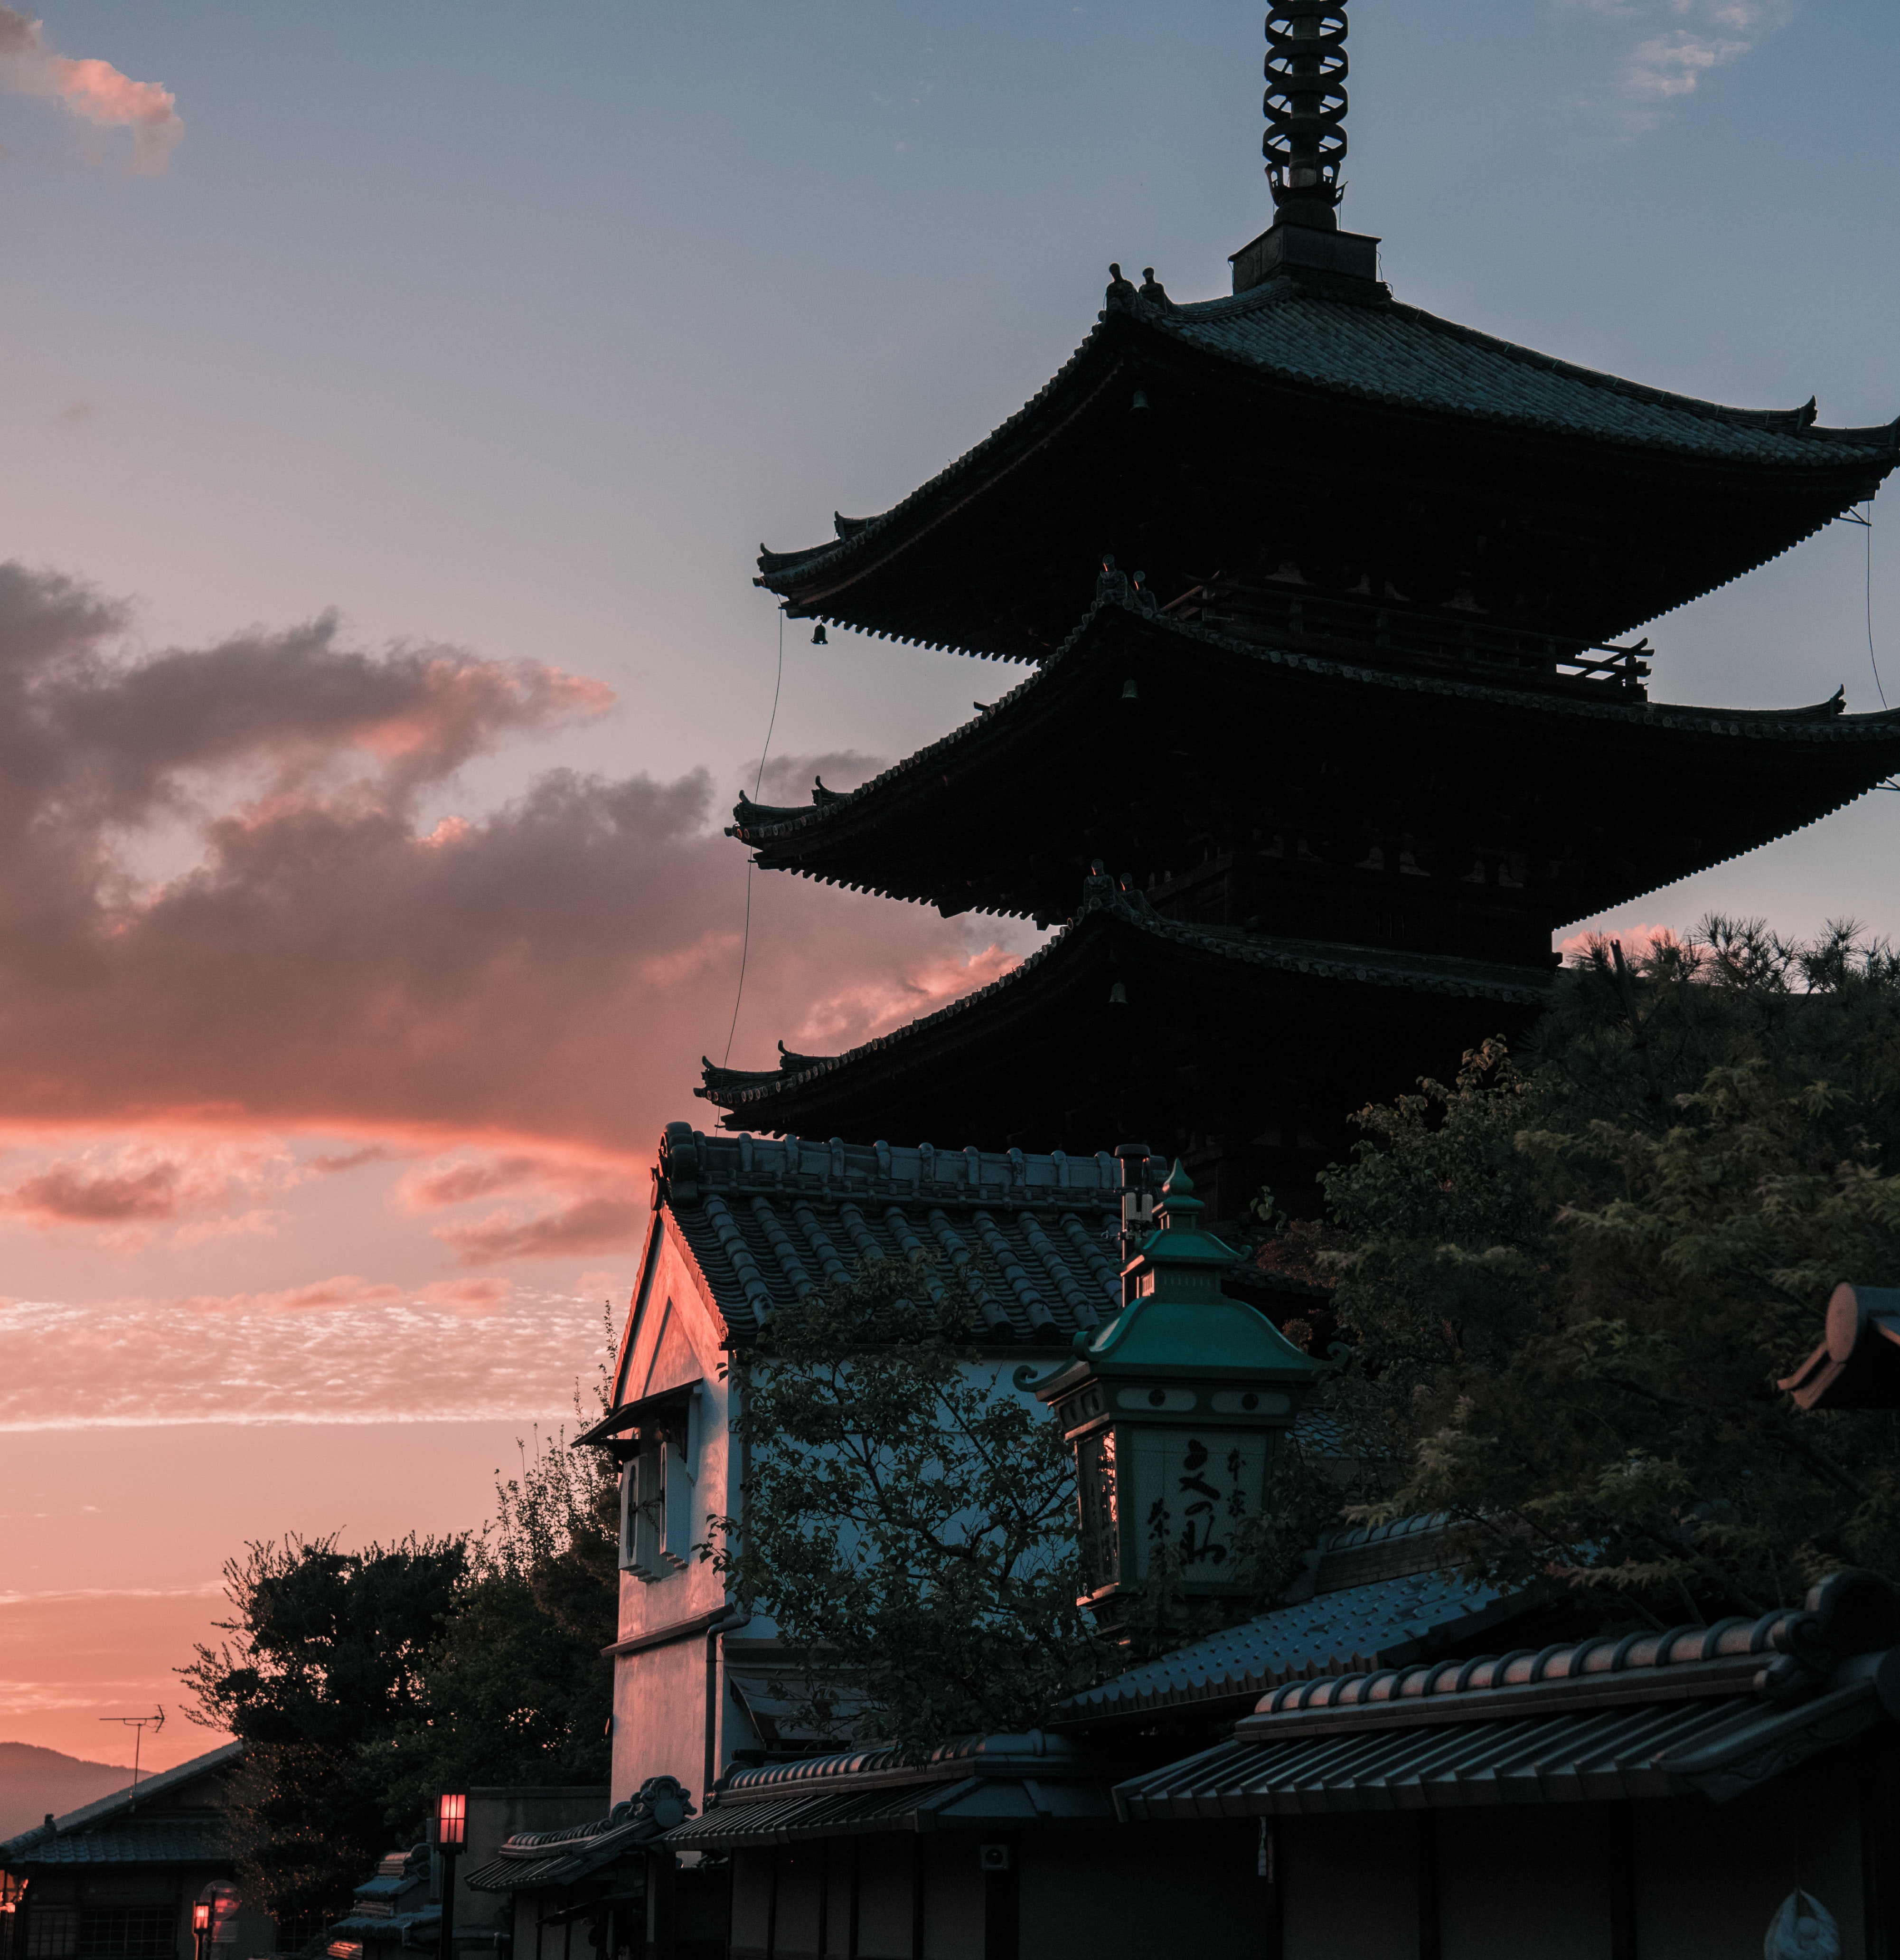
chinese architecture, sky, japanese architecture, architecture, cloud, pagoda, tree, morning, evening, building, dawn, temple, dusk, tower, roof, sunset, shrine